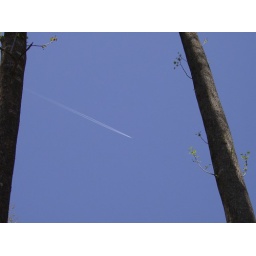
A plane flying overhead while I'm sitting in the deer stand